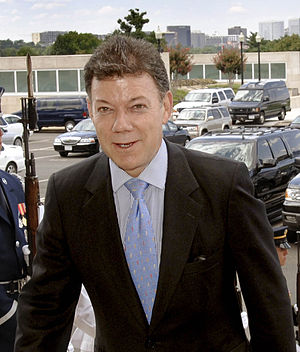
Juan Manuel Santos
Juan Manuel Santos i 2010.
Juan Manuel Santos Calderón er en colombiansk journalist, økonom og konservativ politiker for Partido Social de Unidad Nacional. Han tiltrådte som landets præsident den 7. august 2010 for en fireårig periode efter at have besejret modkandidaten Antanas Mockus under valgkampen. Santos har været landets forsvarsminister 2006-2009 og minister for finans og offentlig kredit.